Carol Schwartz

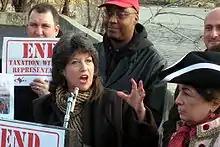
Carol Schwartz speaks at a voting rights rally in Georgetown, on December 16, 2007, the anniversary of the Boston Tea Party.

In 2007 and 2008, Schwartz shepherded the Accrued Sick and Safe Leave Act through the council. The law, which was adopted in March 2008, requires District employers to give their workers paid time off to address their health needs or those of a family member.